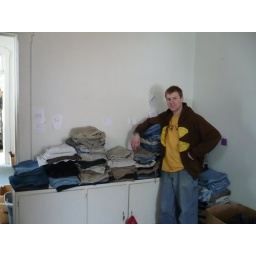
New Start - March 15 2010. Eric Steitz standing next to pants sorted by size and gender.